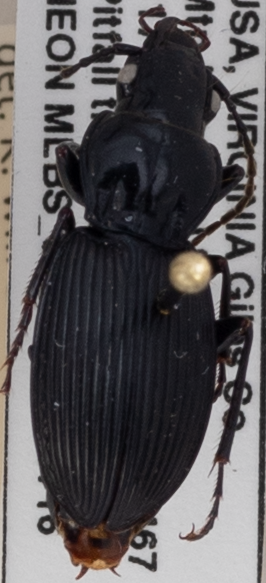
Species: Pterostichus lachrymosus
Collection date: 2019-07-16
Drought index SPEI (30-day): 0.274
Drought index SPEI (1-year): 2.09
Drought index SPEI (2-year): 2.09